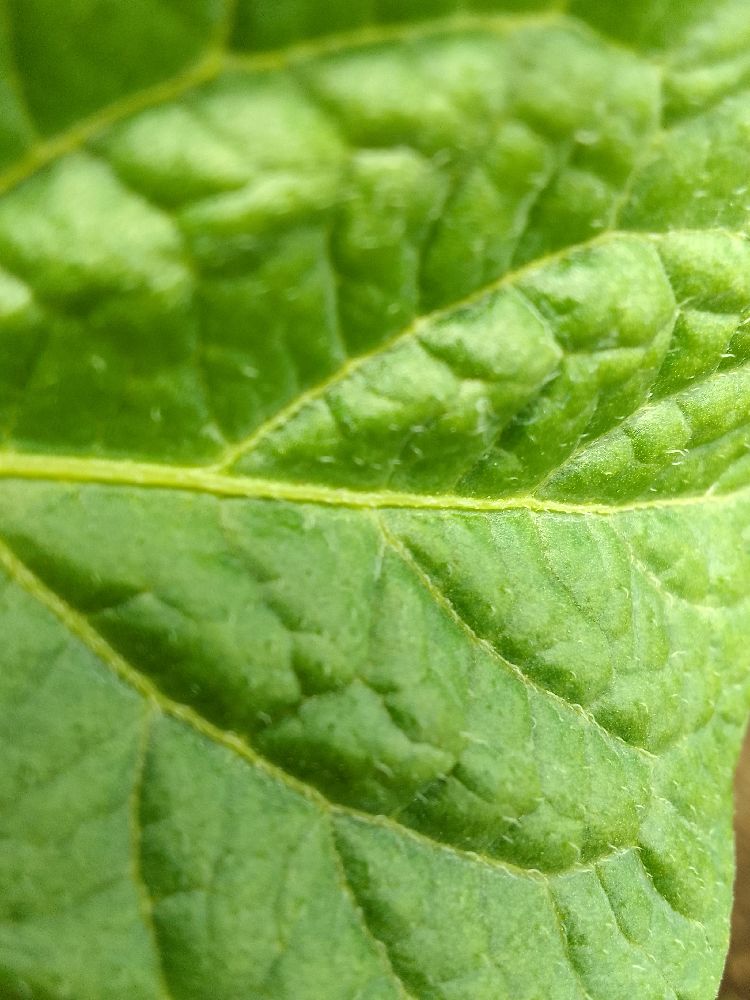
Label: Healthy